Aishe Ghosh

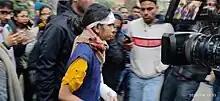
JNUSU president Aishe Ghosh along with fellow students marched a protest rally to the MHRD office. She went to meet the MHRD official. In this photo, she is returning from the office building after the meet.

She received widespread support including from actress, Deepika Padukone and the Chief Minister of Kerala, Pinarayi Vijayan who personally came to meet her. The police charged Aishe Ghosh for vandalism and assault for the incident but no arrests were made. She later alleged that there was a nexus between the attackers, the police and the JNU administration with the intent of breaking up the movement. Following the incident, she took part in the nationwide protest movement against CAA and NRC.